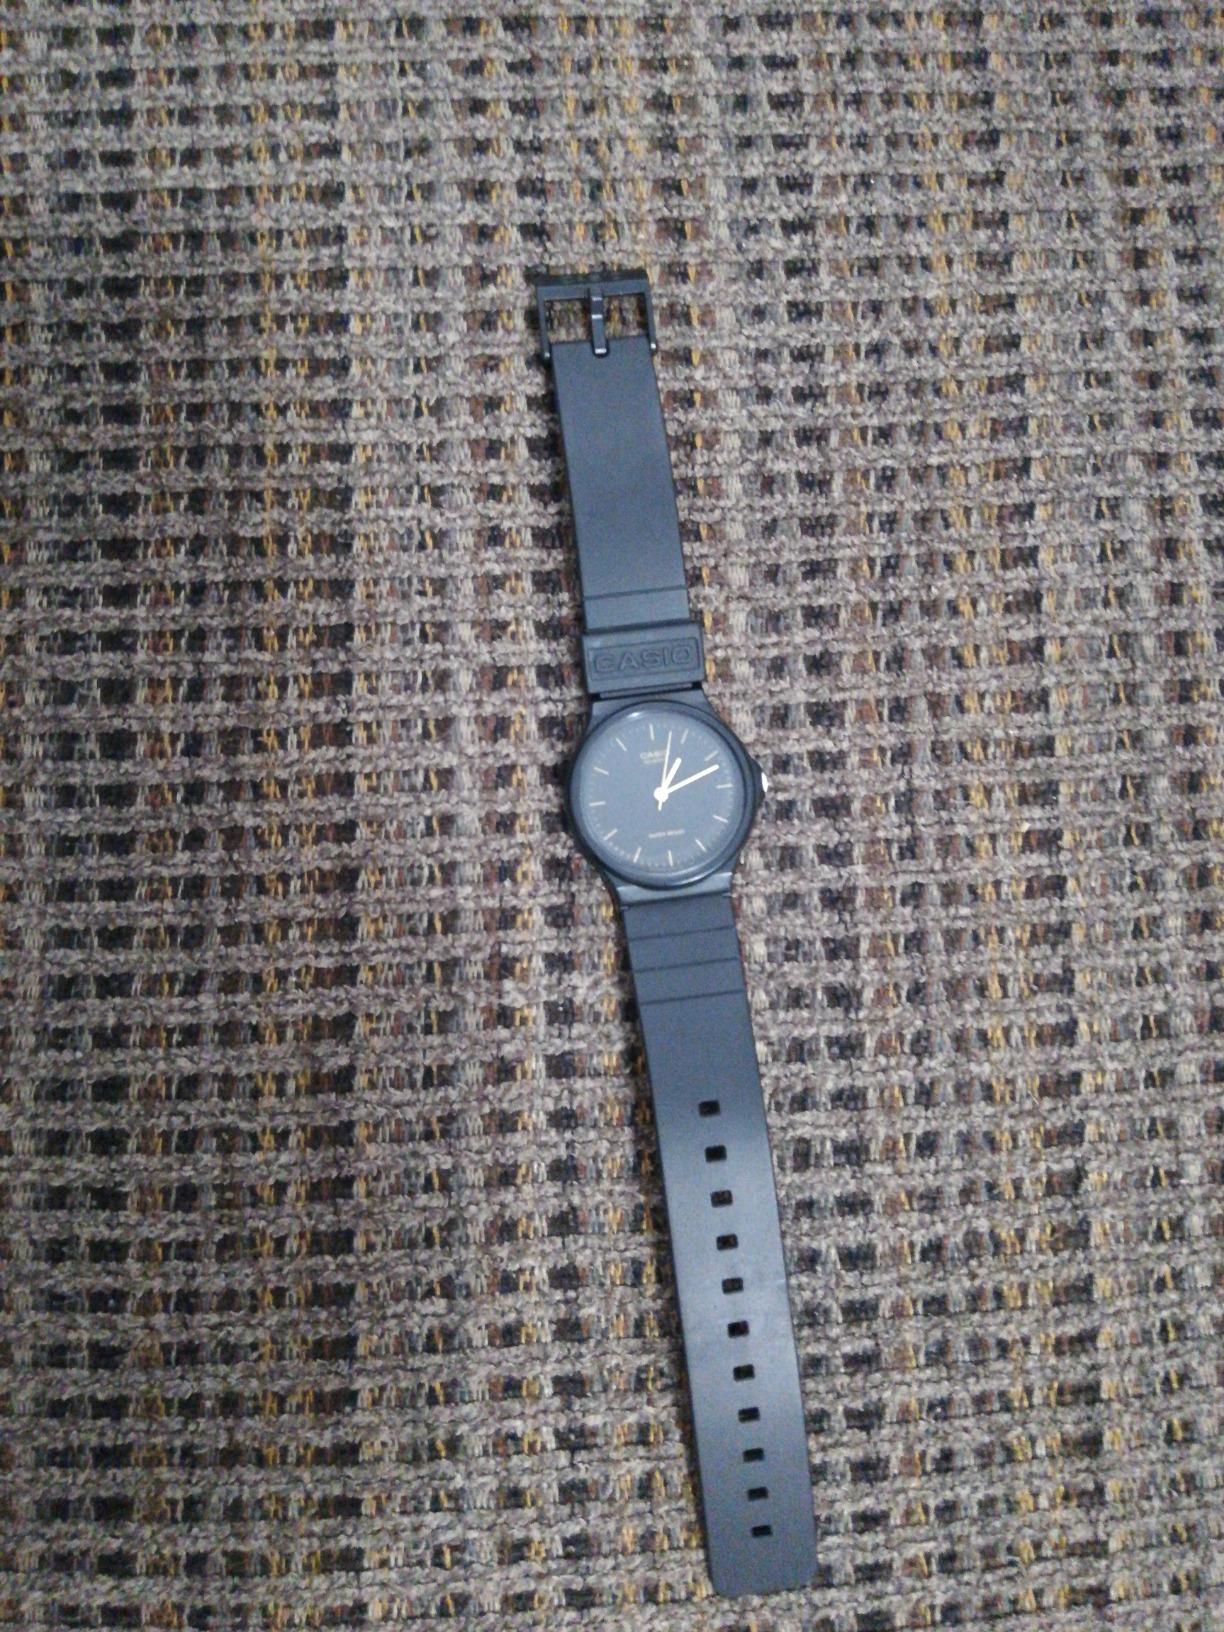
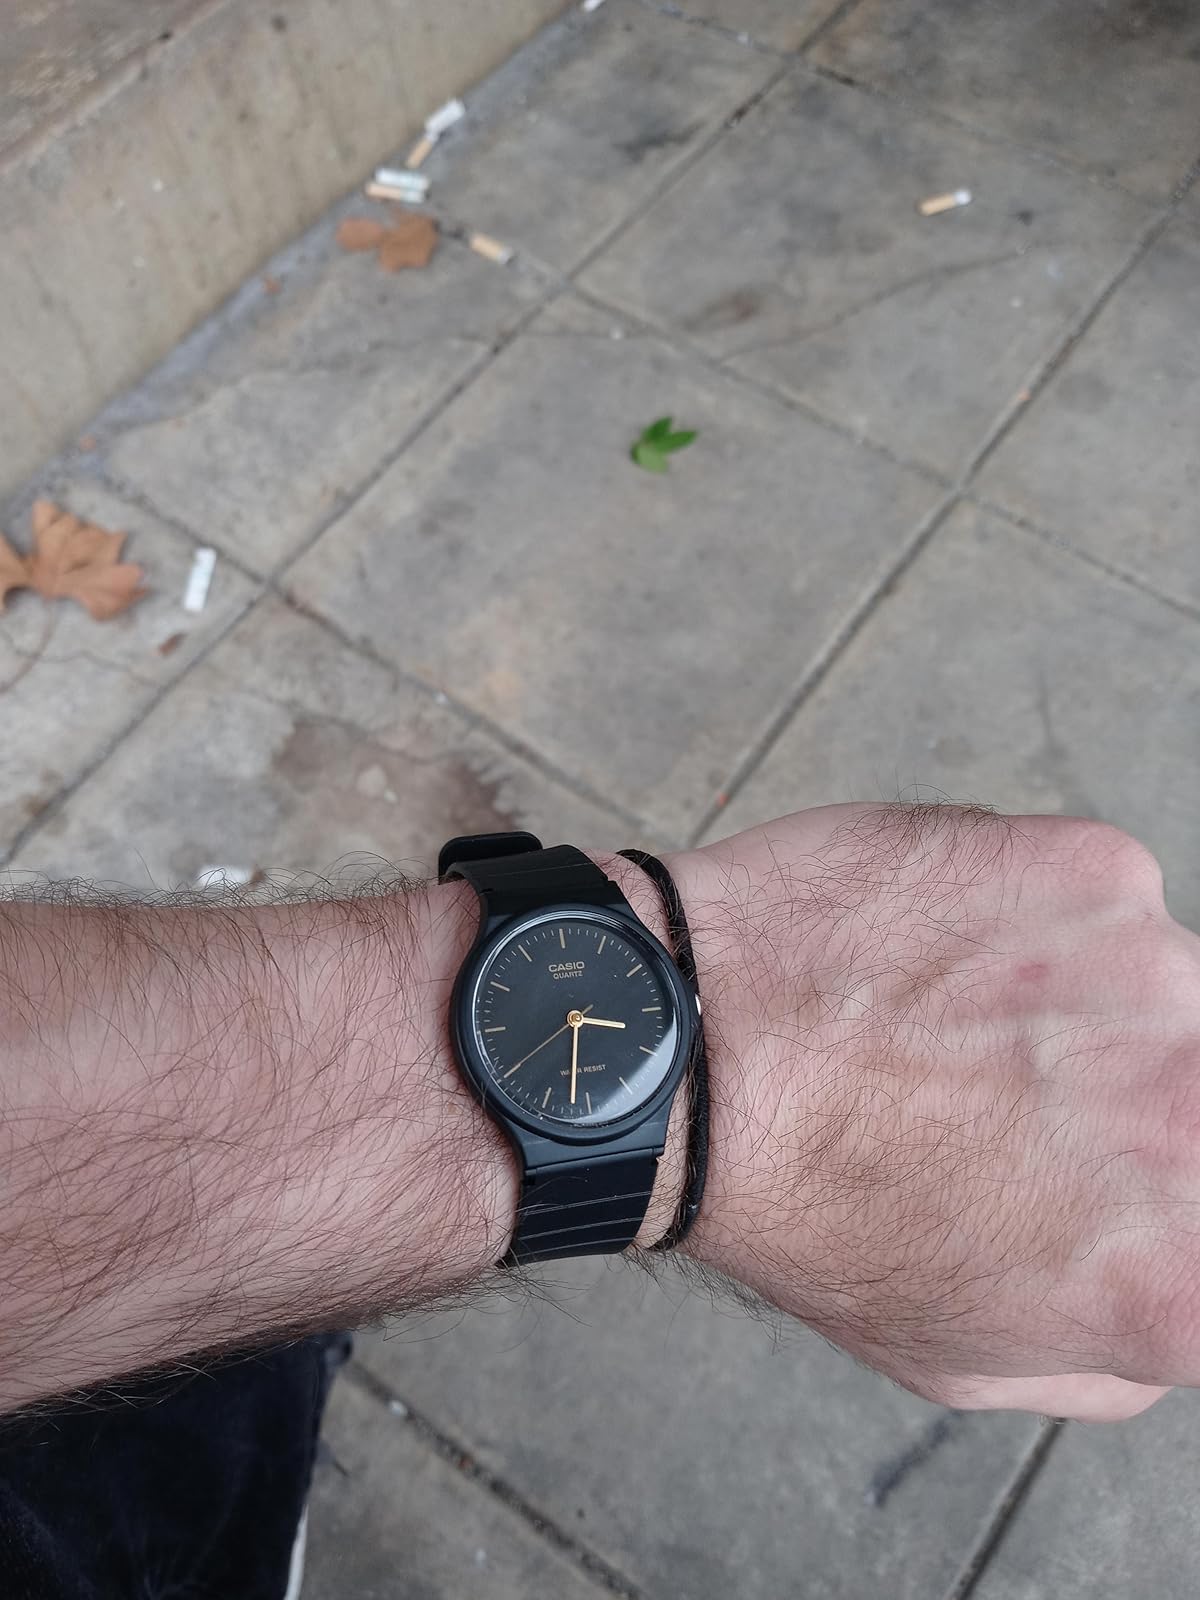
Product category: accessories_watch
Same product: yes